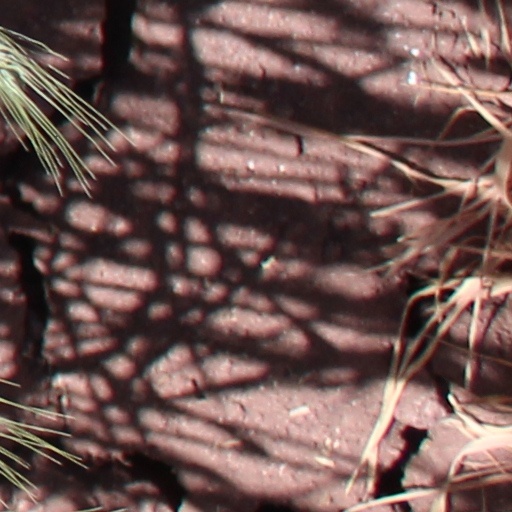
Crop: wheat